Standard Oil Co. v. United States (Standard Stations)

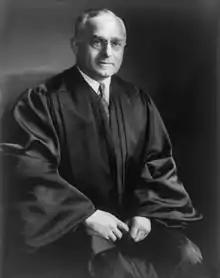
Justice Felix Frankfurter, author of the majority opinion

The majority opinion for the Court by Justice Frankfurter began by summarizing the opinion of the district court: